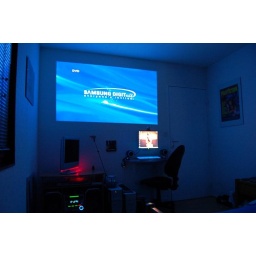
really big screen in bed room